Urban sprawl

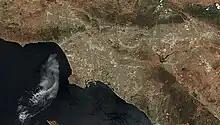
Despite its urban sprawl and car culture, Los Angeles is the densest major built-up urban area in the United States.

Despite its sprawl, Metropolitan Los Angeles is the densest major urban area (over 1,000,000 population) in the US, being denser than the New York urban area and the San Francisco urban area. Most of metropolitan Los Angeles is built at more uniform low to moderate density, leading to a much higher overall density for the entire region. This is in contrast to New York, San Francisco or Chicago which have compact, high-density cores surrounded by areas of very low-density suburban periphery, such as eastern Suffolk County in the New York metro area and Marin County in the San Francisco Bay Area.